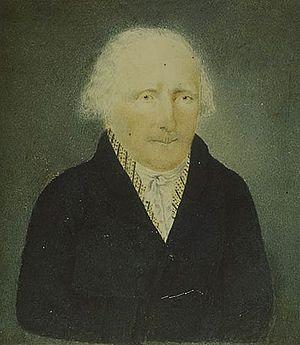
Henri Beyle, plus connu sous le pseudonyme de Stendhal, né le 23 janvier 1783 à Grenoble et mort d'apoplexie le 23 mars 1842 dans le 2ᵉ arrondissement de Paris, est un écrivain français, connu en particulier pour ses romans Le Rouge et le Noir et La Chartreuse de Parme.